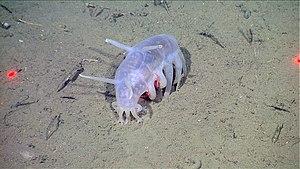
Un concombre de mer ""cochon de mer"" (Scotoplanes globosa), photographié à 1282m de profondeur. Un crabe d'une espèce non identifiée (famille Lithodidae) se dissimule dessous. (Photo NOAA/MBARI)
Le cochon de mer est une espèce de concombres de mer des abysses, de la famille des Elpidiidae.
Les Elpidiidae sont une famille d'holothuries abyssales de l'ordre des Elasipodida.
Scotoplanes est un genre de concombres de mer des abysses, de la famille des Elpidiidae. On les appelle souvent « cochons de mer ».